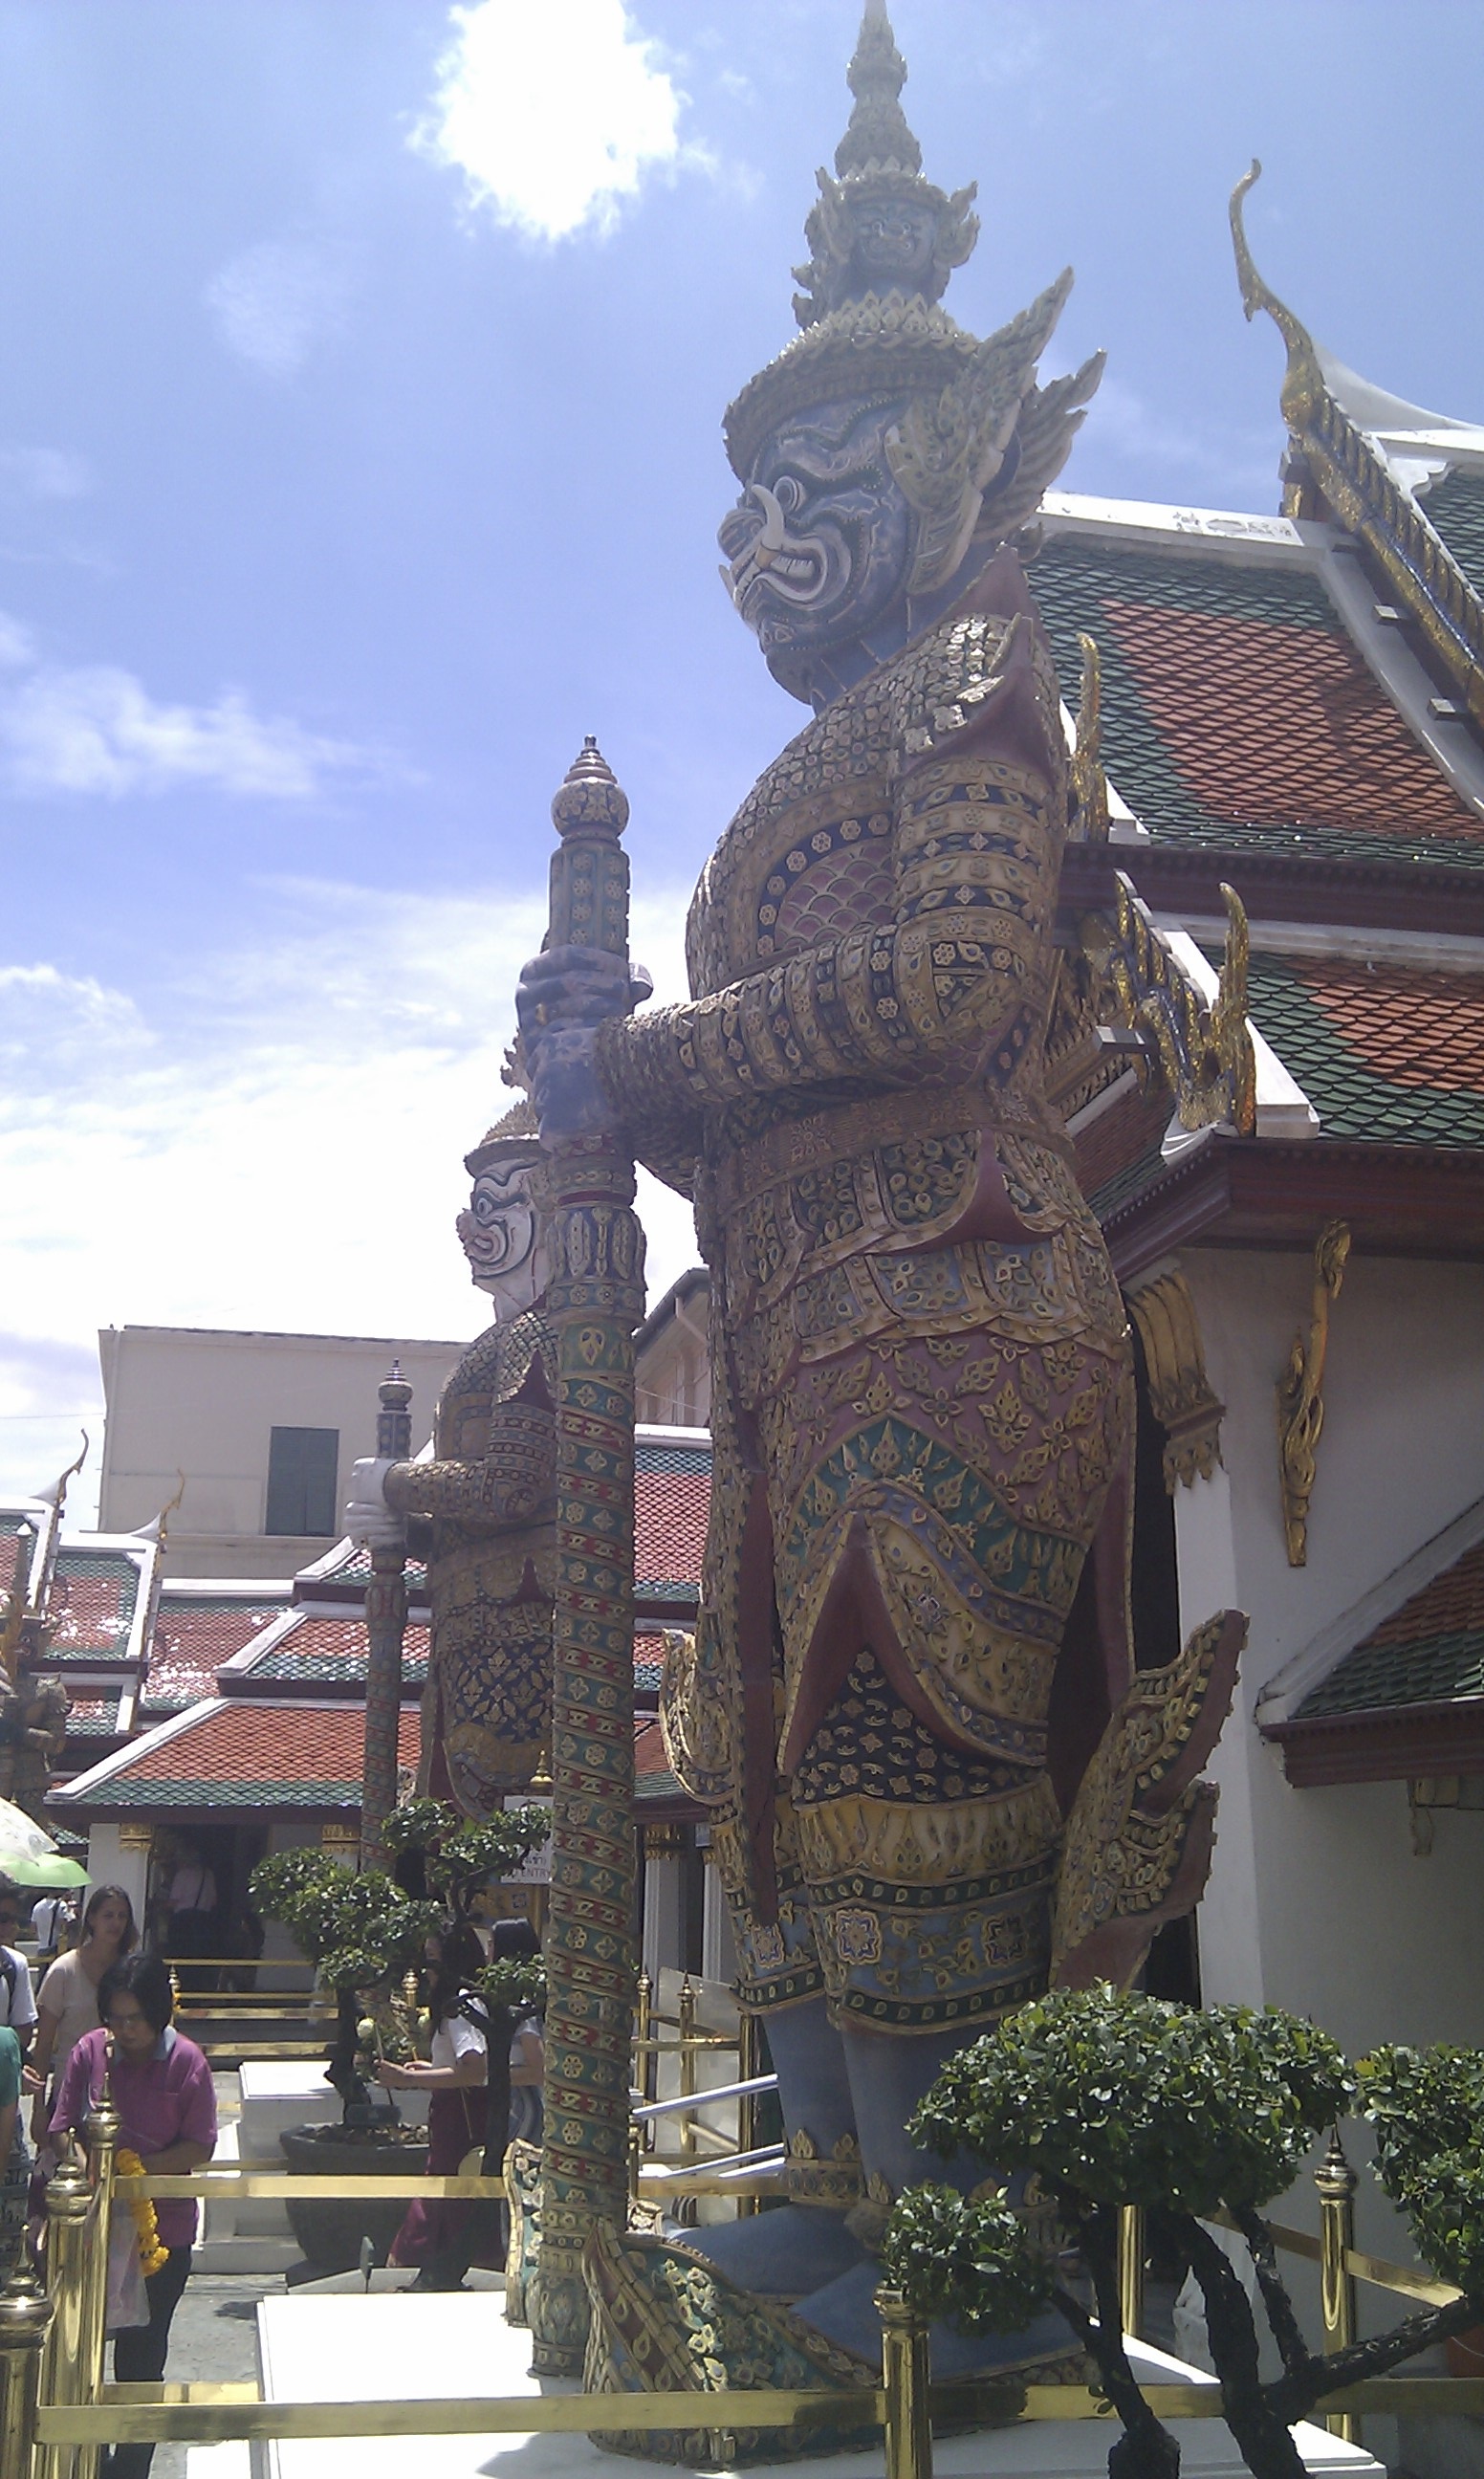
building, monument, travel, statue, landmark, place of worship, sculpture, temple, shrine, buddha, bangkok, wat, hindu temple